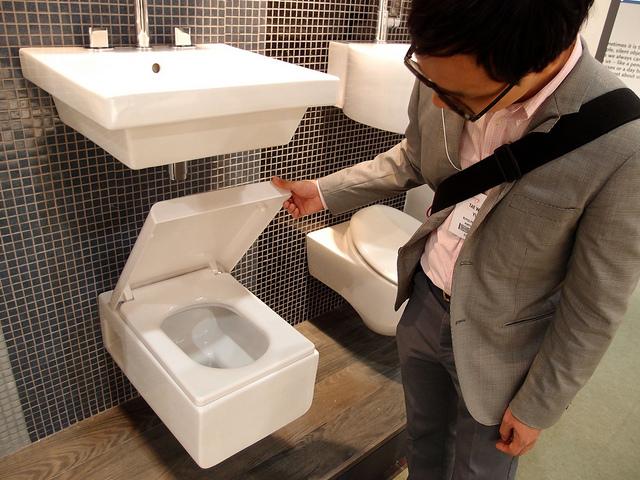
A man standing in front of a toilet on display .